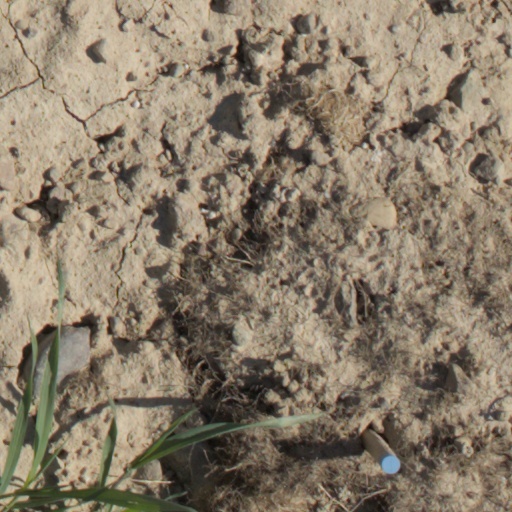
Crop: wheat